Suzanne Aigrain

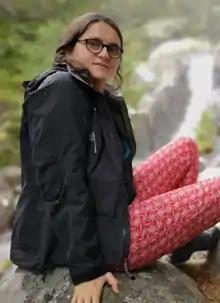
Suzanne Aigrain in 2018

Suzanne Aigrain (born 1979) is a professor of astrophysics at the University of Oxford and a Fellow of All Souls College, Oxford. She studies exoplanets and stellar variability.